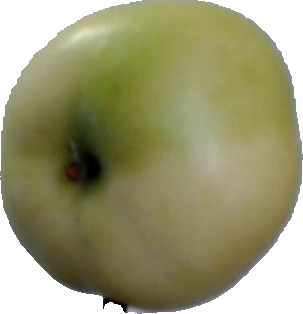
Label: apple_6